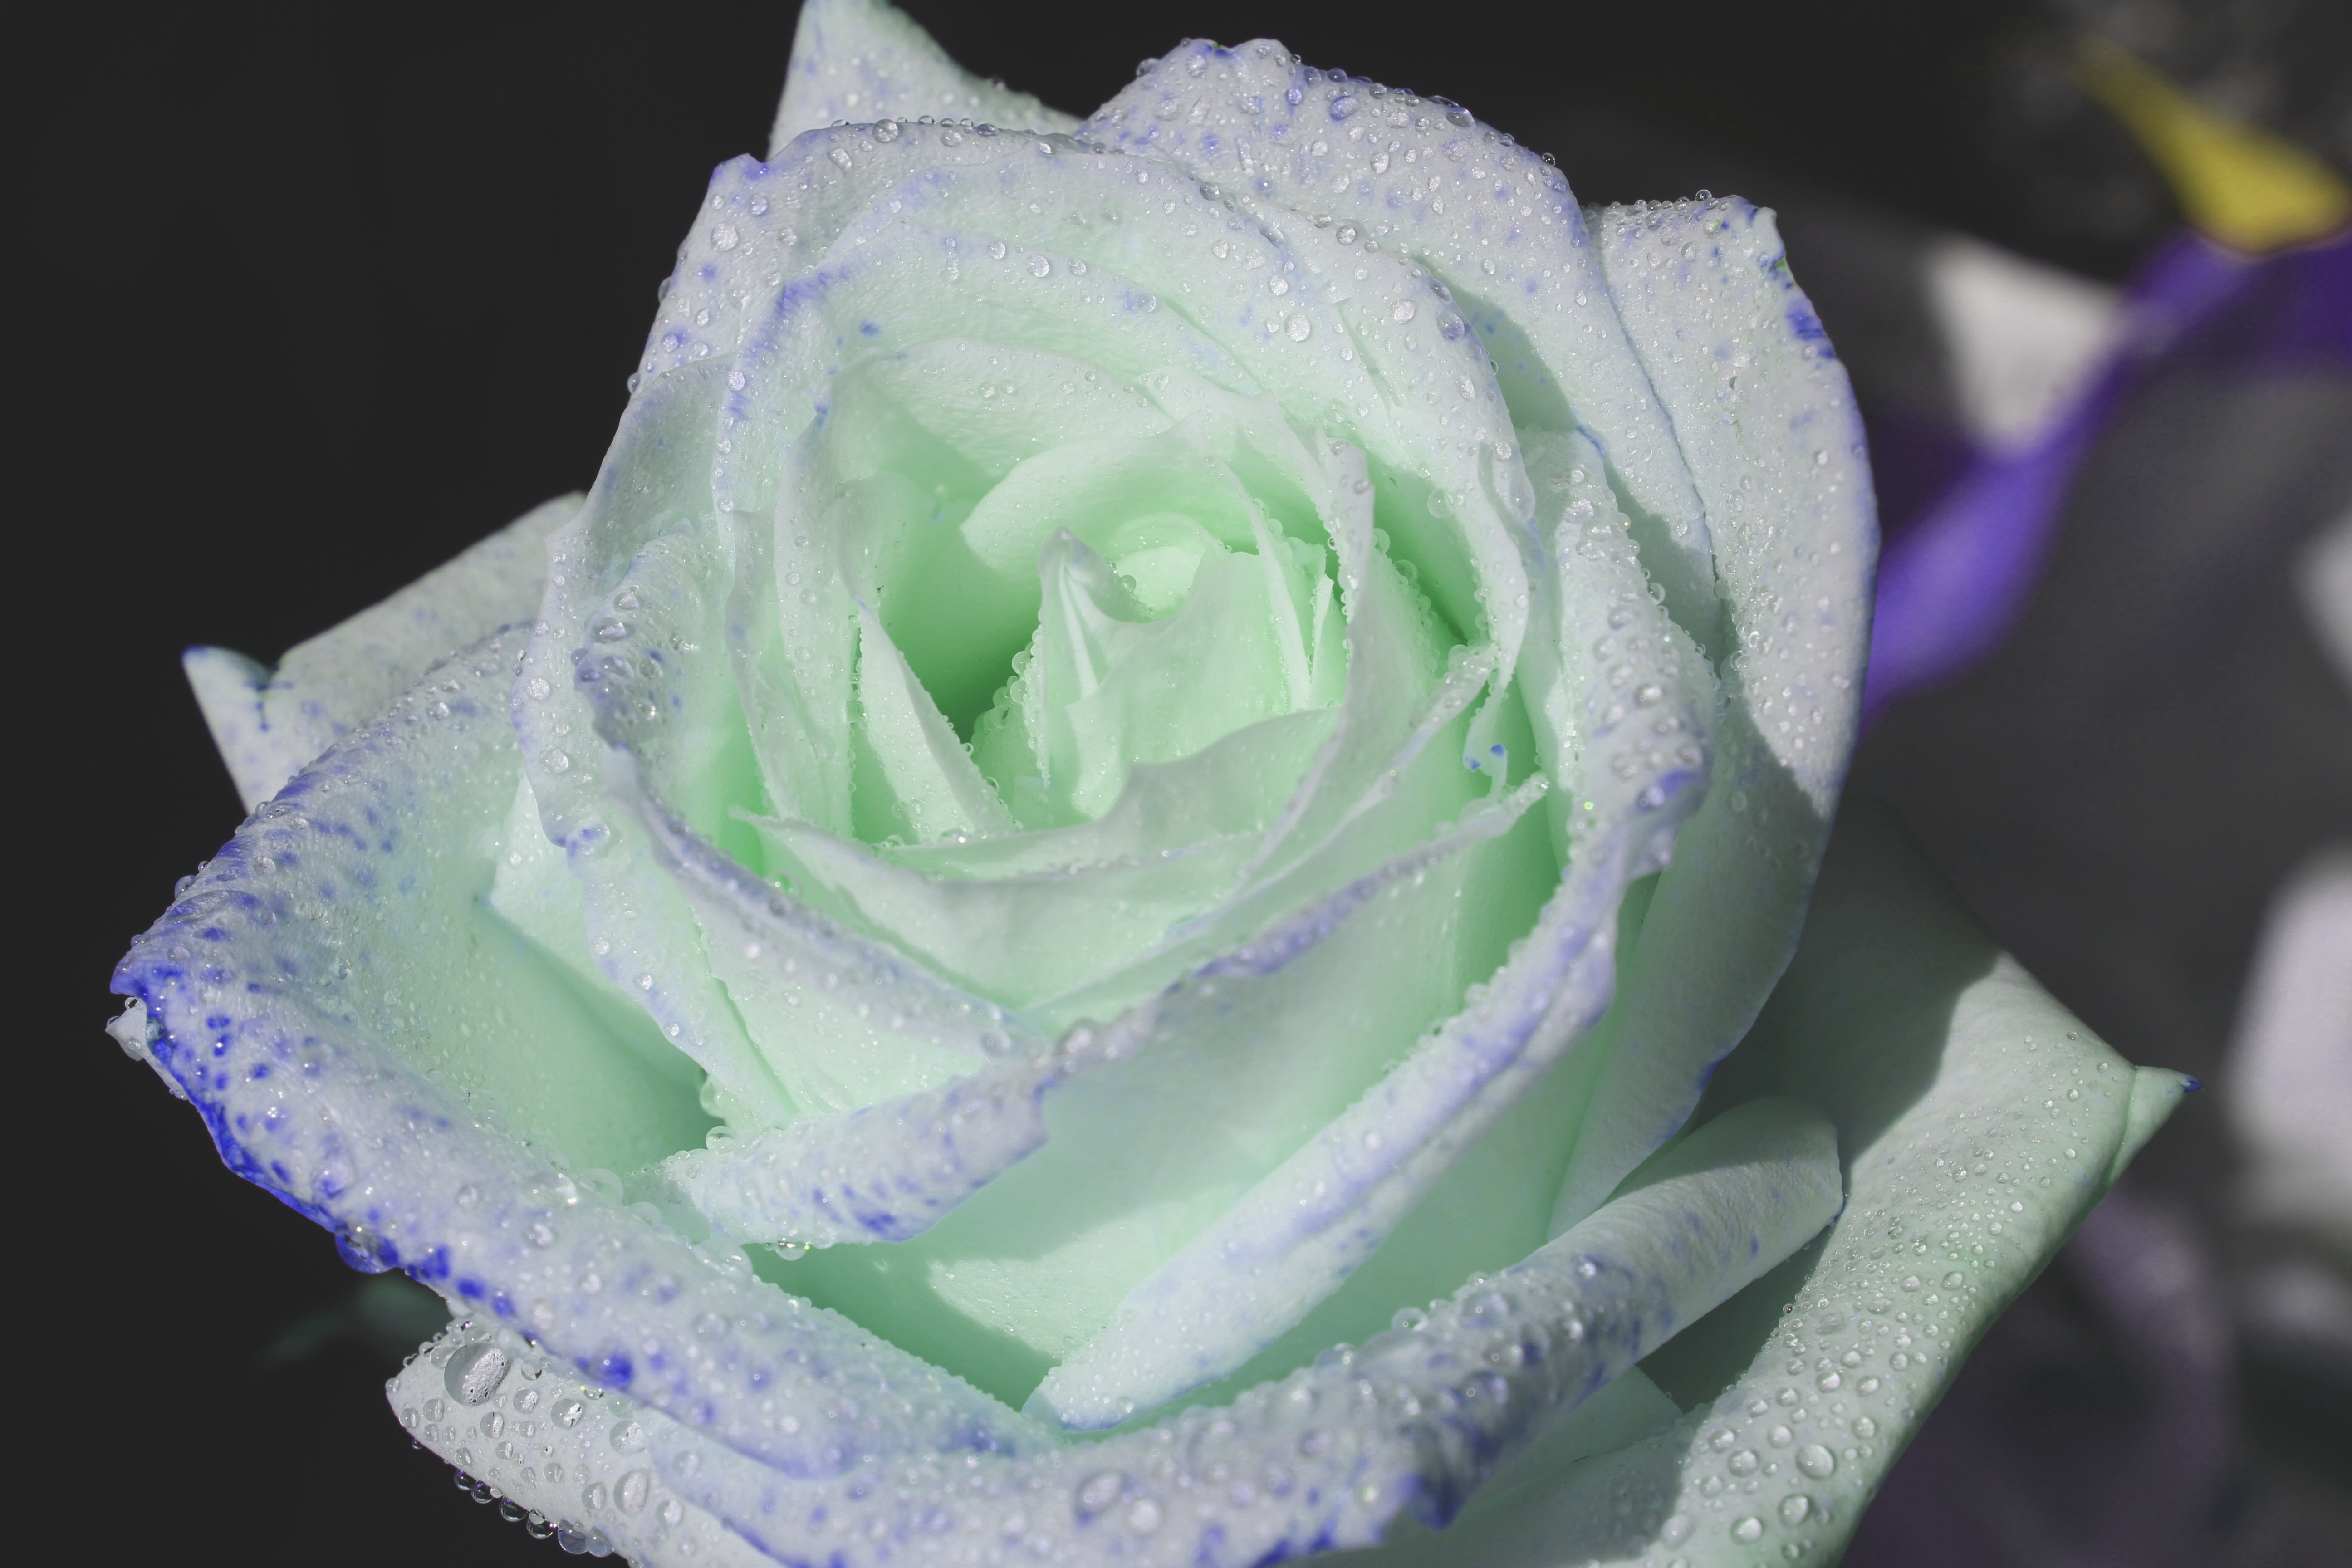
plant, flower, petal, rose, pink, floristry, macro photography, white rose, flowering plant, garden roses, rose family, flower bouquet, buttercream, land plant